Maria Taylor (musician)

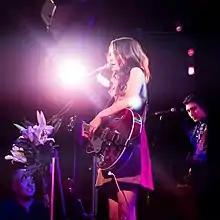
Maria Taylor performing at the Troubadour in Los Angeles, CA in 2016.

Maria Diane Taylor (born May 21, 1976) is an American singer-songwriter from Birmingham, Alabama. She is also a member of the duo Azure Ray with Orenda Fink. Taylor plays several instruments, including the guitar, drums, and piano and has collaborated or performed with such artists as Bright Eyes, Phoebe Bridgers, Moby, Michael Stipe of R.E.M., Joshua Radin, and more.